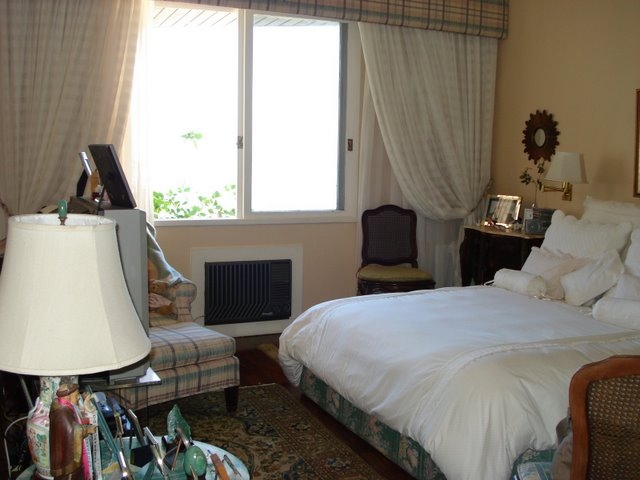
Room type: bedroom